Mating of gastropods

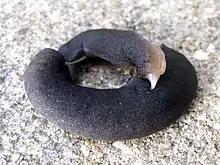
"Belocaulus angustipes" mating with intromission and internal sperm exchange.

In other cases, sperm transfer is internal and takes place by inserting the everted penis into the partner slug. The sperm is conveyed via sperm packets or spermatophores into the recipient's spermatheca duct. and then released from the tail of the spermatophore. Only a very small percentage escape to higher regions of the female reproductive system for storage (in the spermatheca) and later fertilisation. Intromission is simultaneously reciprocal in some species such as "Ariolimax dolichophallus" and unilateral in others such as "Ariolimax californicus"